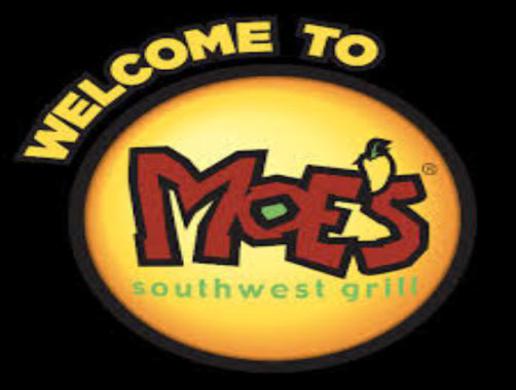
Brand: moe's southwest grill
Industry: Food